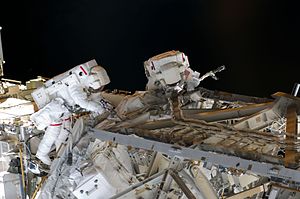
STS-126 / Missionen / Anden rumvandring
De to astronauter på missionens anden rumvandring arbejder på solpanelerne.
STS-126 var rumfærgen Endeavour's 22. rummission opsendt d. 14. november 2008 kl. 7:55 pm EST – d. 15. november kl. 01:55 dansk tid og vendte tilbage d. 30. november 2008 4:25 pm EST – 22:25 dansk tid.